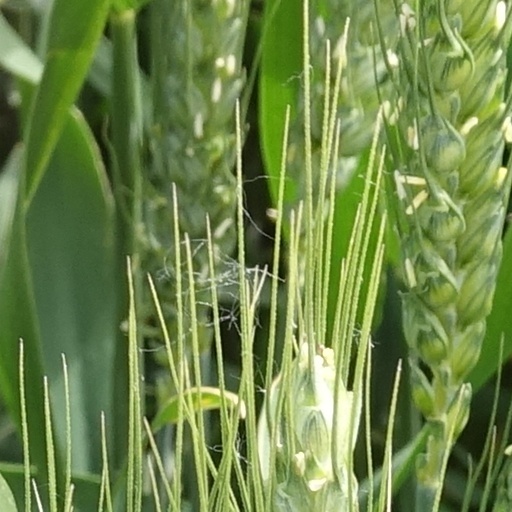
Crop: wheat